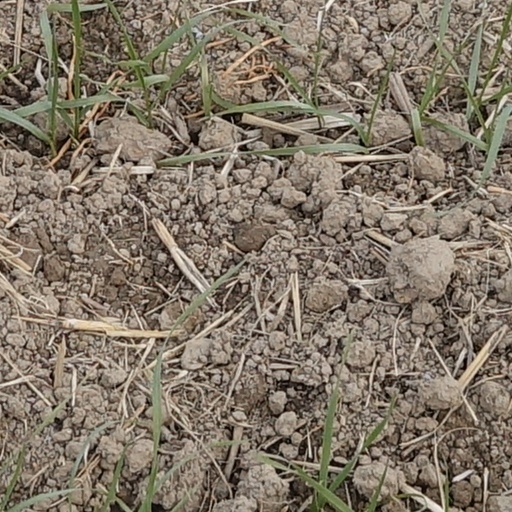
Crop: wheat